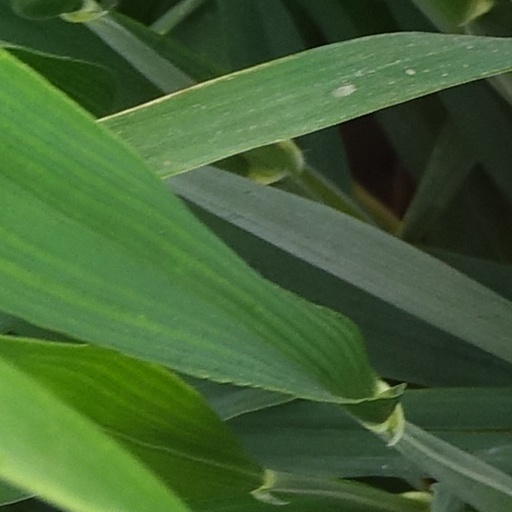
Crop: wheat